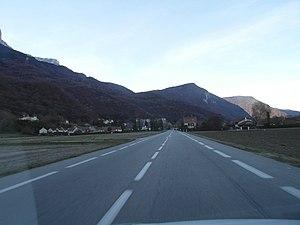
RD 532 à l'entrée de Noyarey
Noyarey est une commune française située en région Auvergne-Rhône-Alpes, dans le département de l'Isère. La commune, qui se situe au nord-ouest de Grenoble, fait partie de la métropole Grenoble-Alpes Métropole.